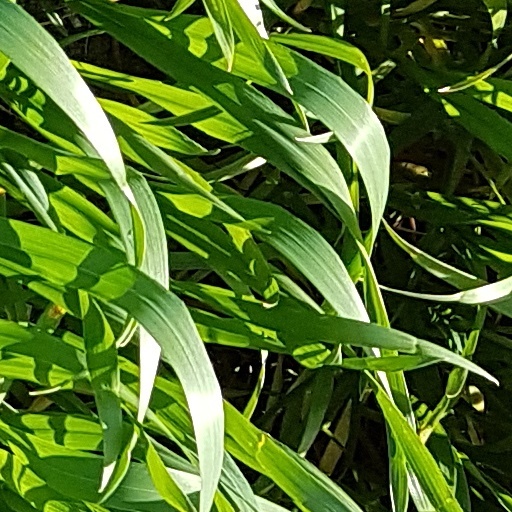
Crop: wheat